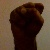
The image shows a hand gesture representing the letter 'S' in Indian Sign Language.